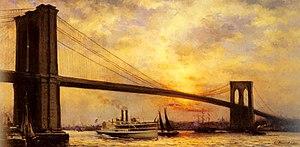
Émile Renouf est un peintre français, né le 23 juin 1845 à Paris, mort le 4 mai 1894 au Havre. Un quatre-mâts portant le nom d' Émile Renouf a fait naufrage en 1900 près de la Nouvelle-Calédonie.